Dmitri Barannik

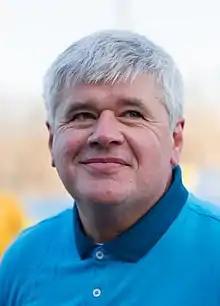
Dmitri Barannik in 2014

Dmitri Petrovich Barannik (born November 9, 1963, in Leningrad, now St. Petersburg) is a retired Russian professional footballer.